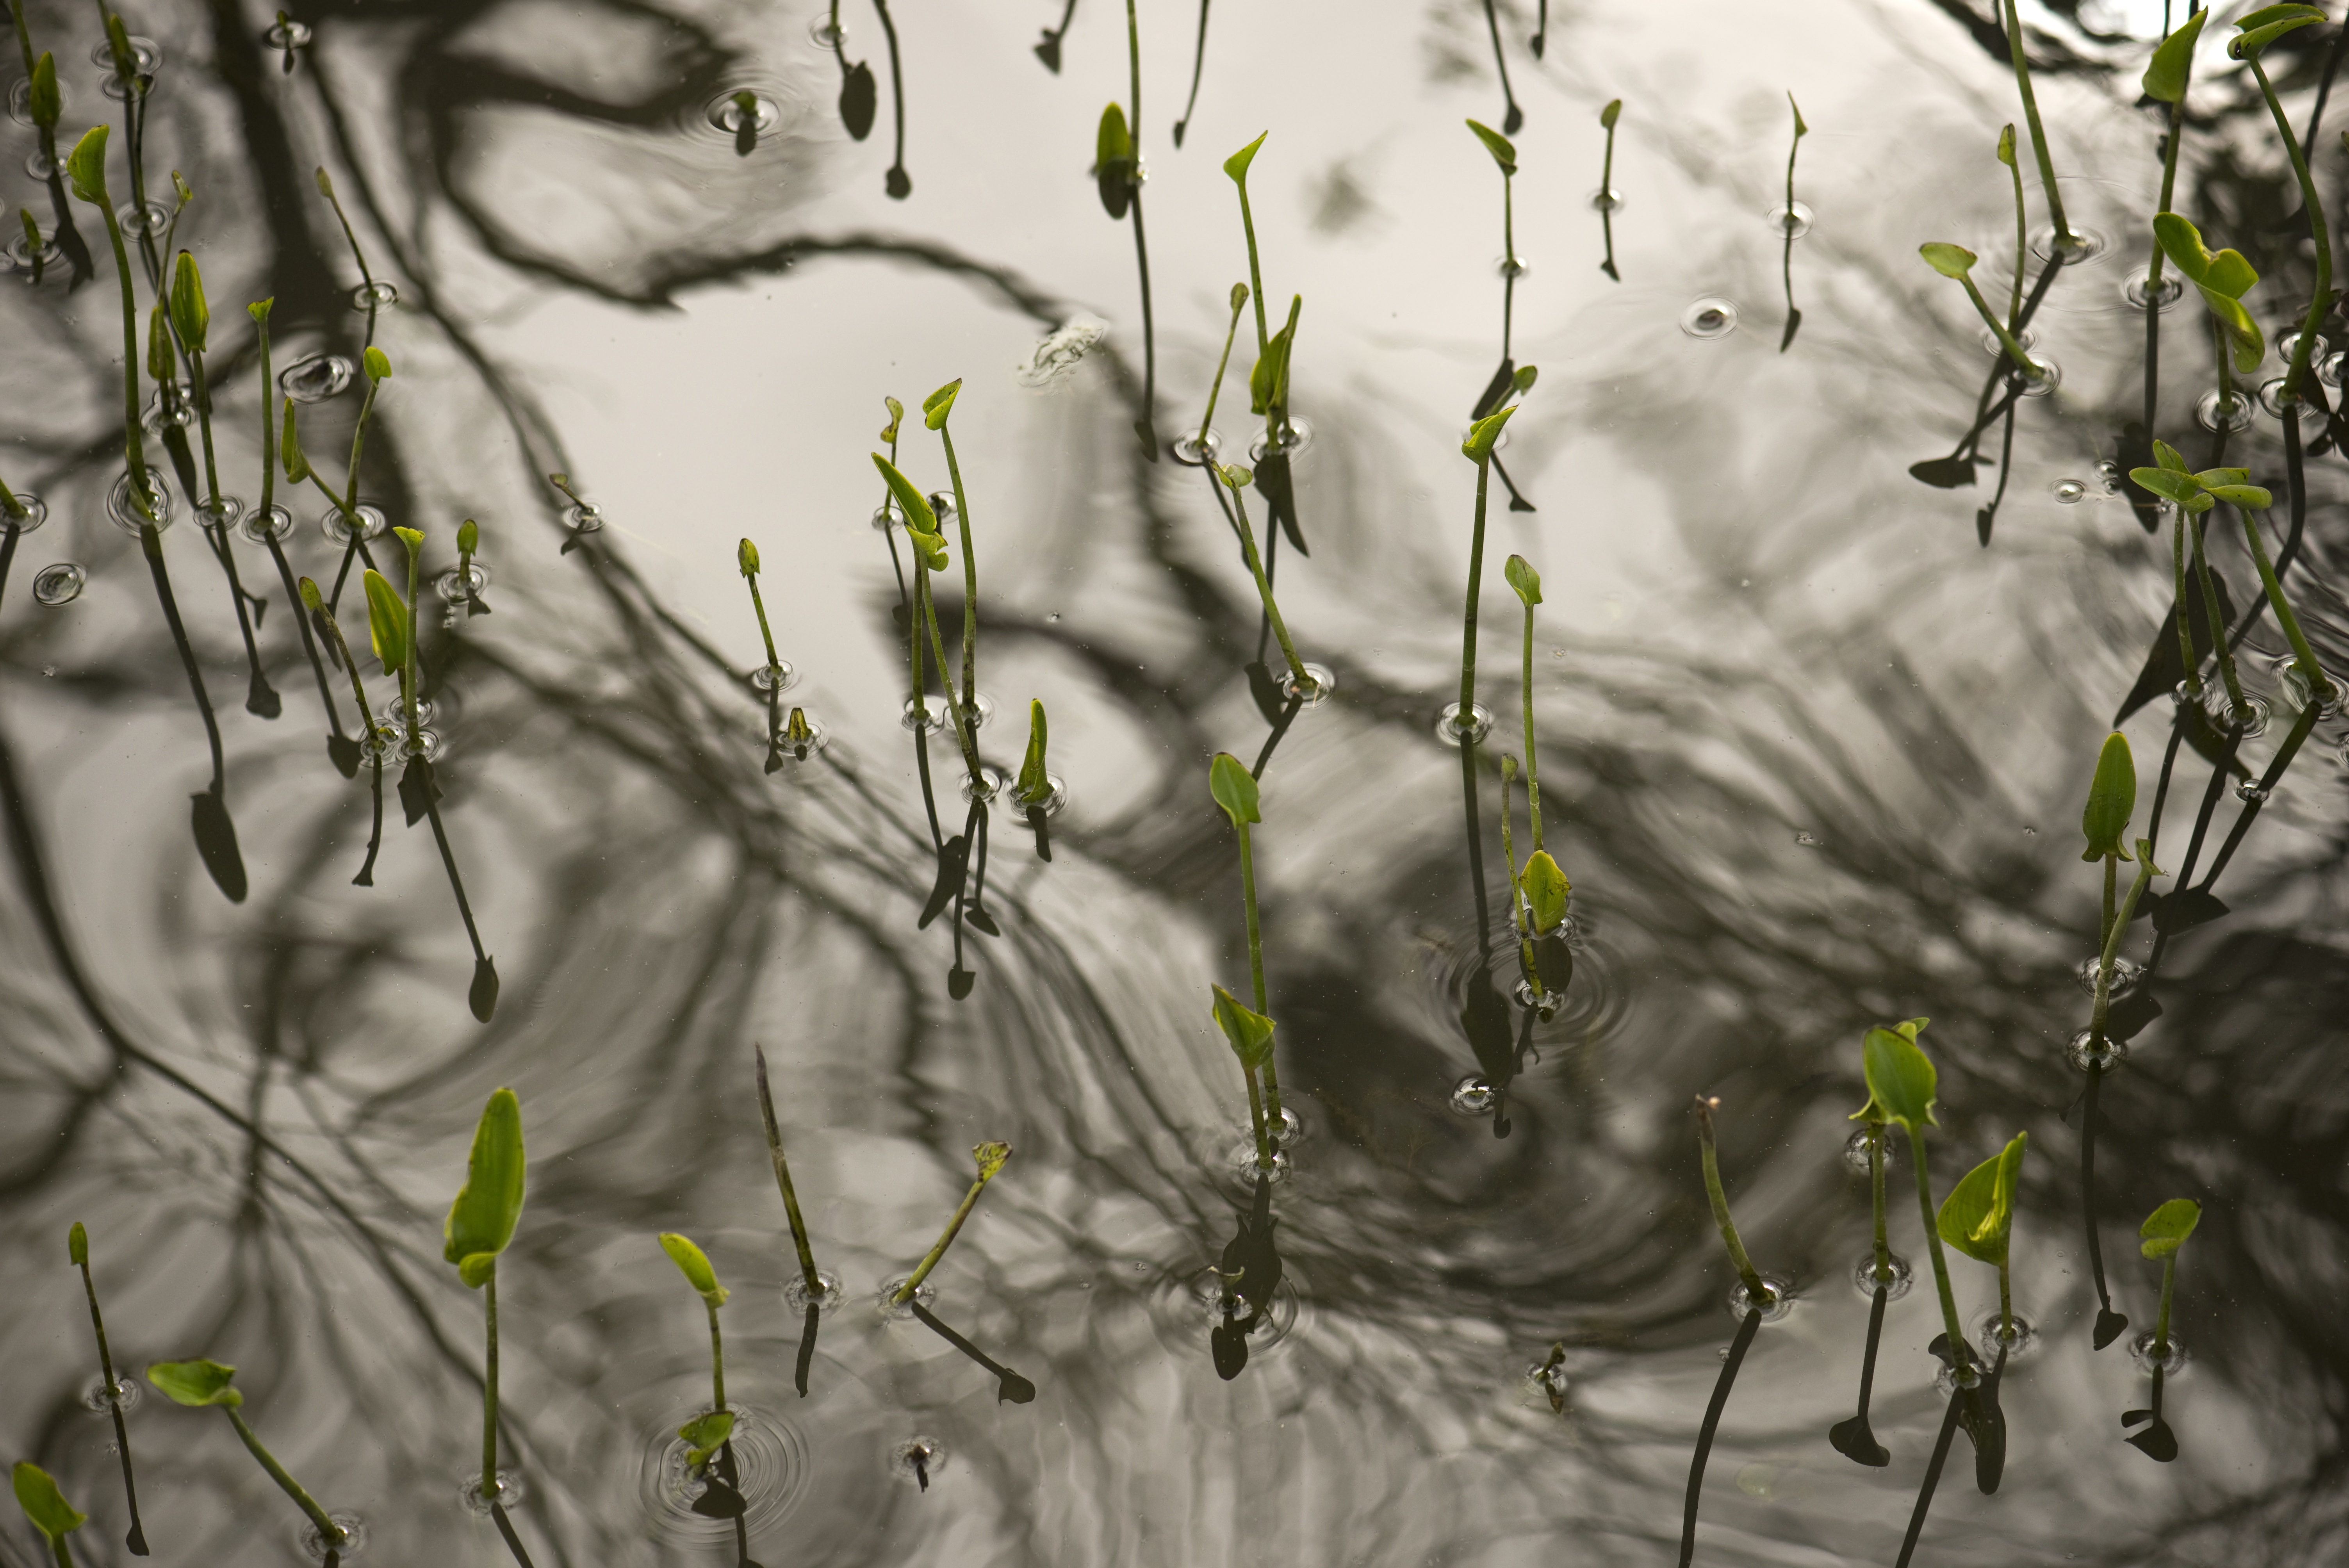
tree, water, nature, forest, grass, branch, winter, growth, plant, leaf, flower, lake, spring, green, reflection, color, fresh, botany, flora, life, background, growing, wetland, woodland, habitat, natural environment, atmospheric phenomenon, woody plant